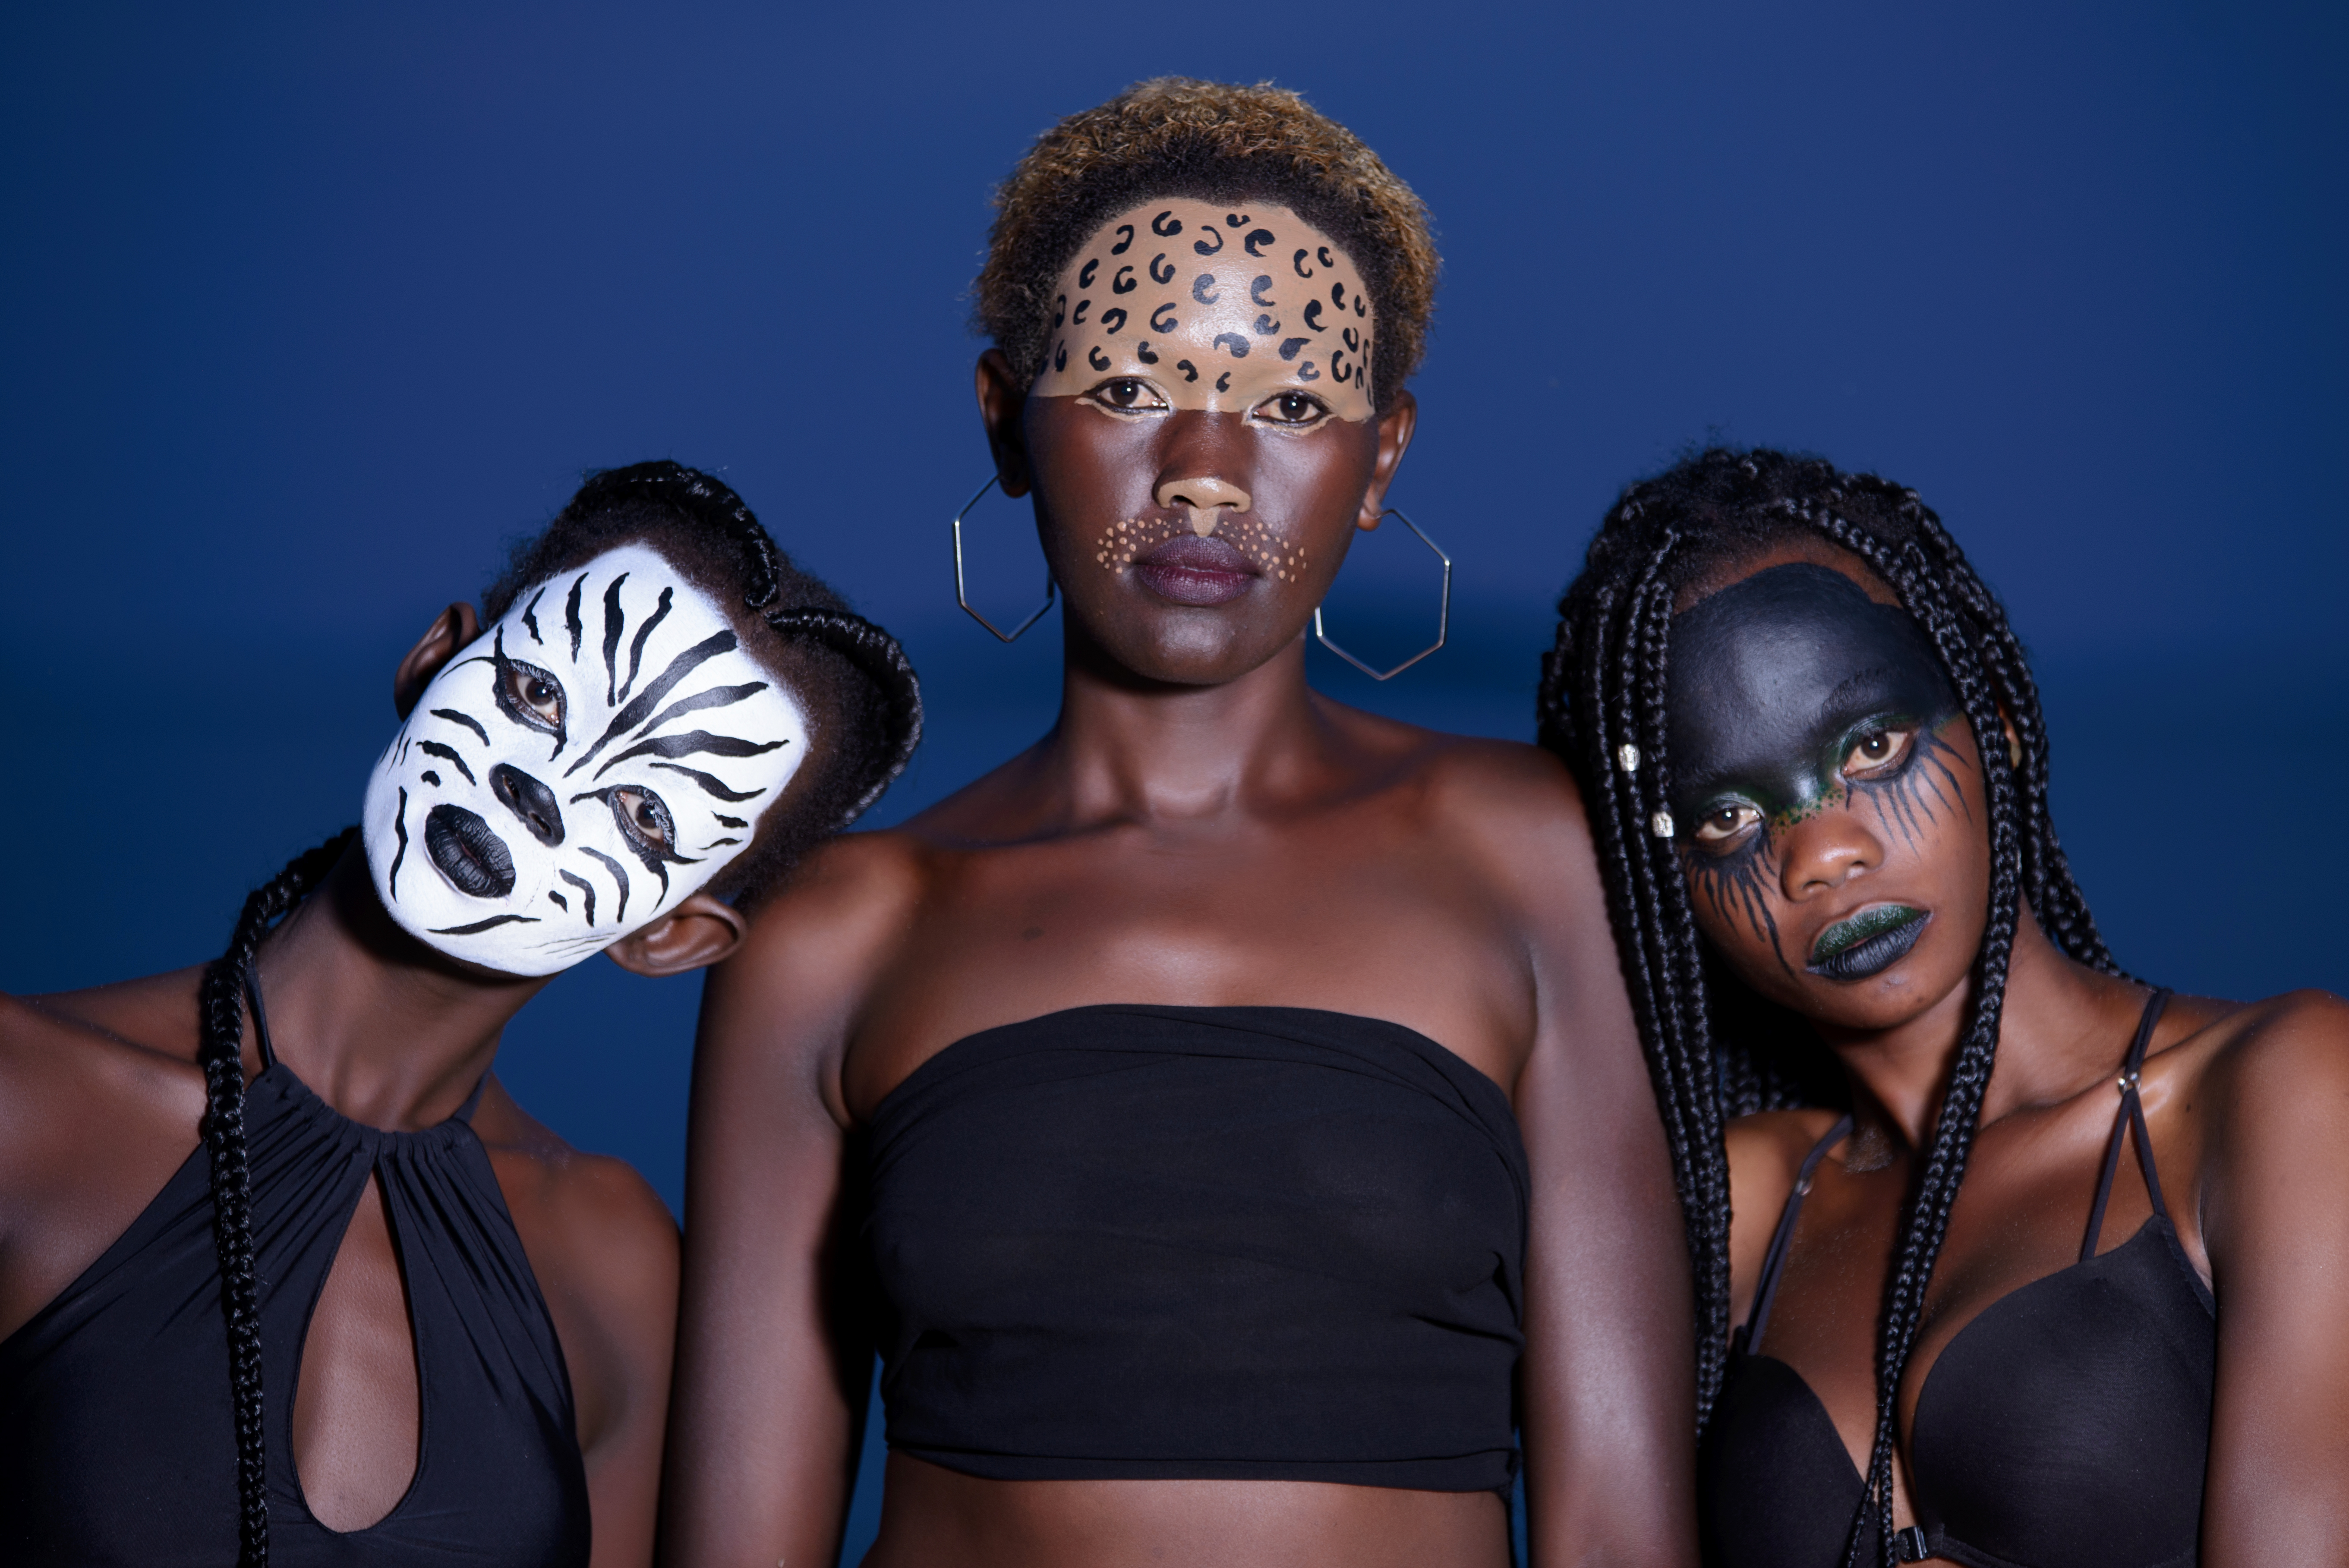
paint, fashion, model, beauty, headgear, muscle, fun, girl